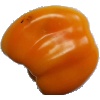
Label: yellow_pepper